Lakshmi Puja

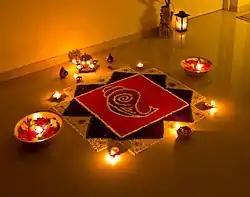
Rangoli of Lights

Lakshmi is believed to roam the earth on the night of the Lakshmi Puja. She searches for households where she will be welcomed, in which she will enter and spread prosperity and good fortune. On the evening of Lakshmi Puja, people open their doors and windows to welcome Lakshmi, and place "diya" lights on their windowsills and balcony ledges to invite her in. During the days leading up to Diwali, people will clean, repair and decorate their homes to make them suitable for welcoming the goddess.